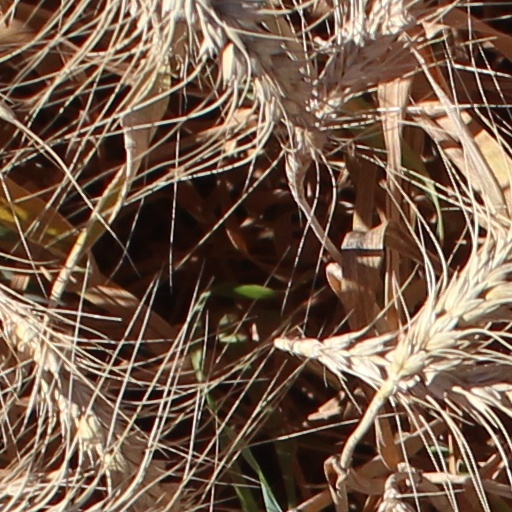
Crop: wheat